Saint Petersburg

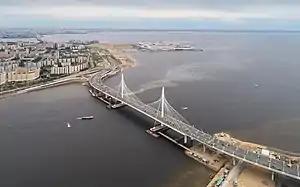
A section of the Western High-Speed Diameter

The city's 18th and 19th-century architectural ensemble and its environs is preserved in virtually unchanged form. For various reasons (including large-scale destruction during World War II and construction of modern buildings during the postwar period in the largest historical centres of Europe), Saint Petersburg has become a unique reserve of European architectural styles of the past three centuries. Saint Petersburg's loss of capital city status helped it retain many of its pre-revolutionary buildings, as modern architectural 'prestige projects' tended to be built in Moscow; this largely prevented the rise of mid-to-late-20th century architecture and helped maintain the architectural appearance of the historic city centre.